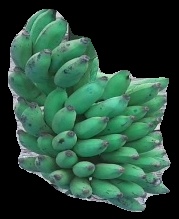
Variety: elakki-bale
Grade: grade3